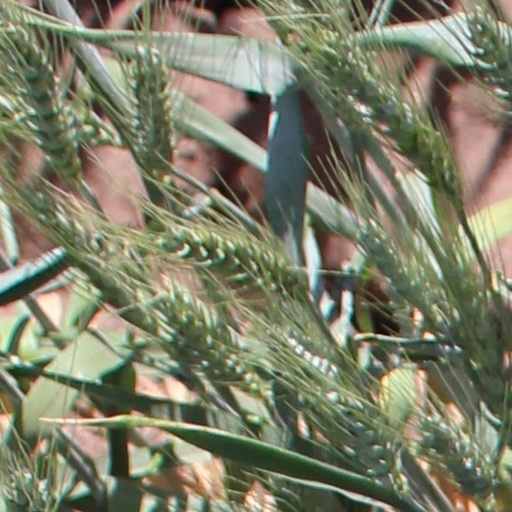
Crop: wheat